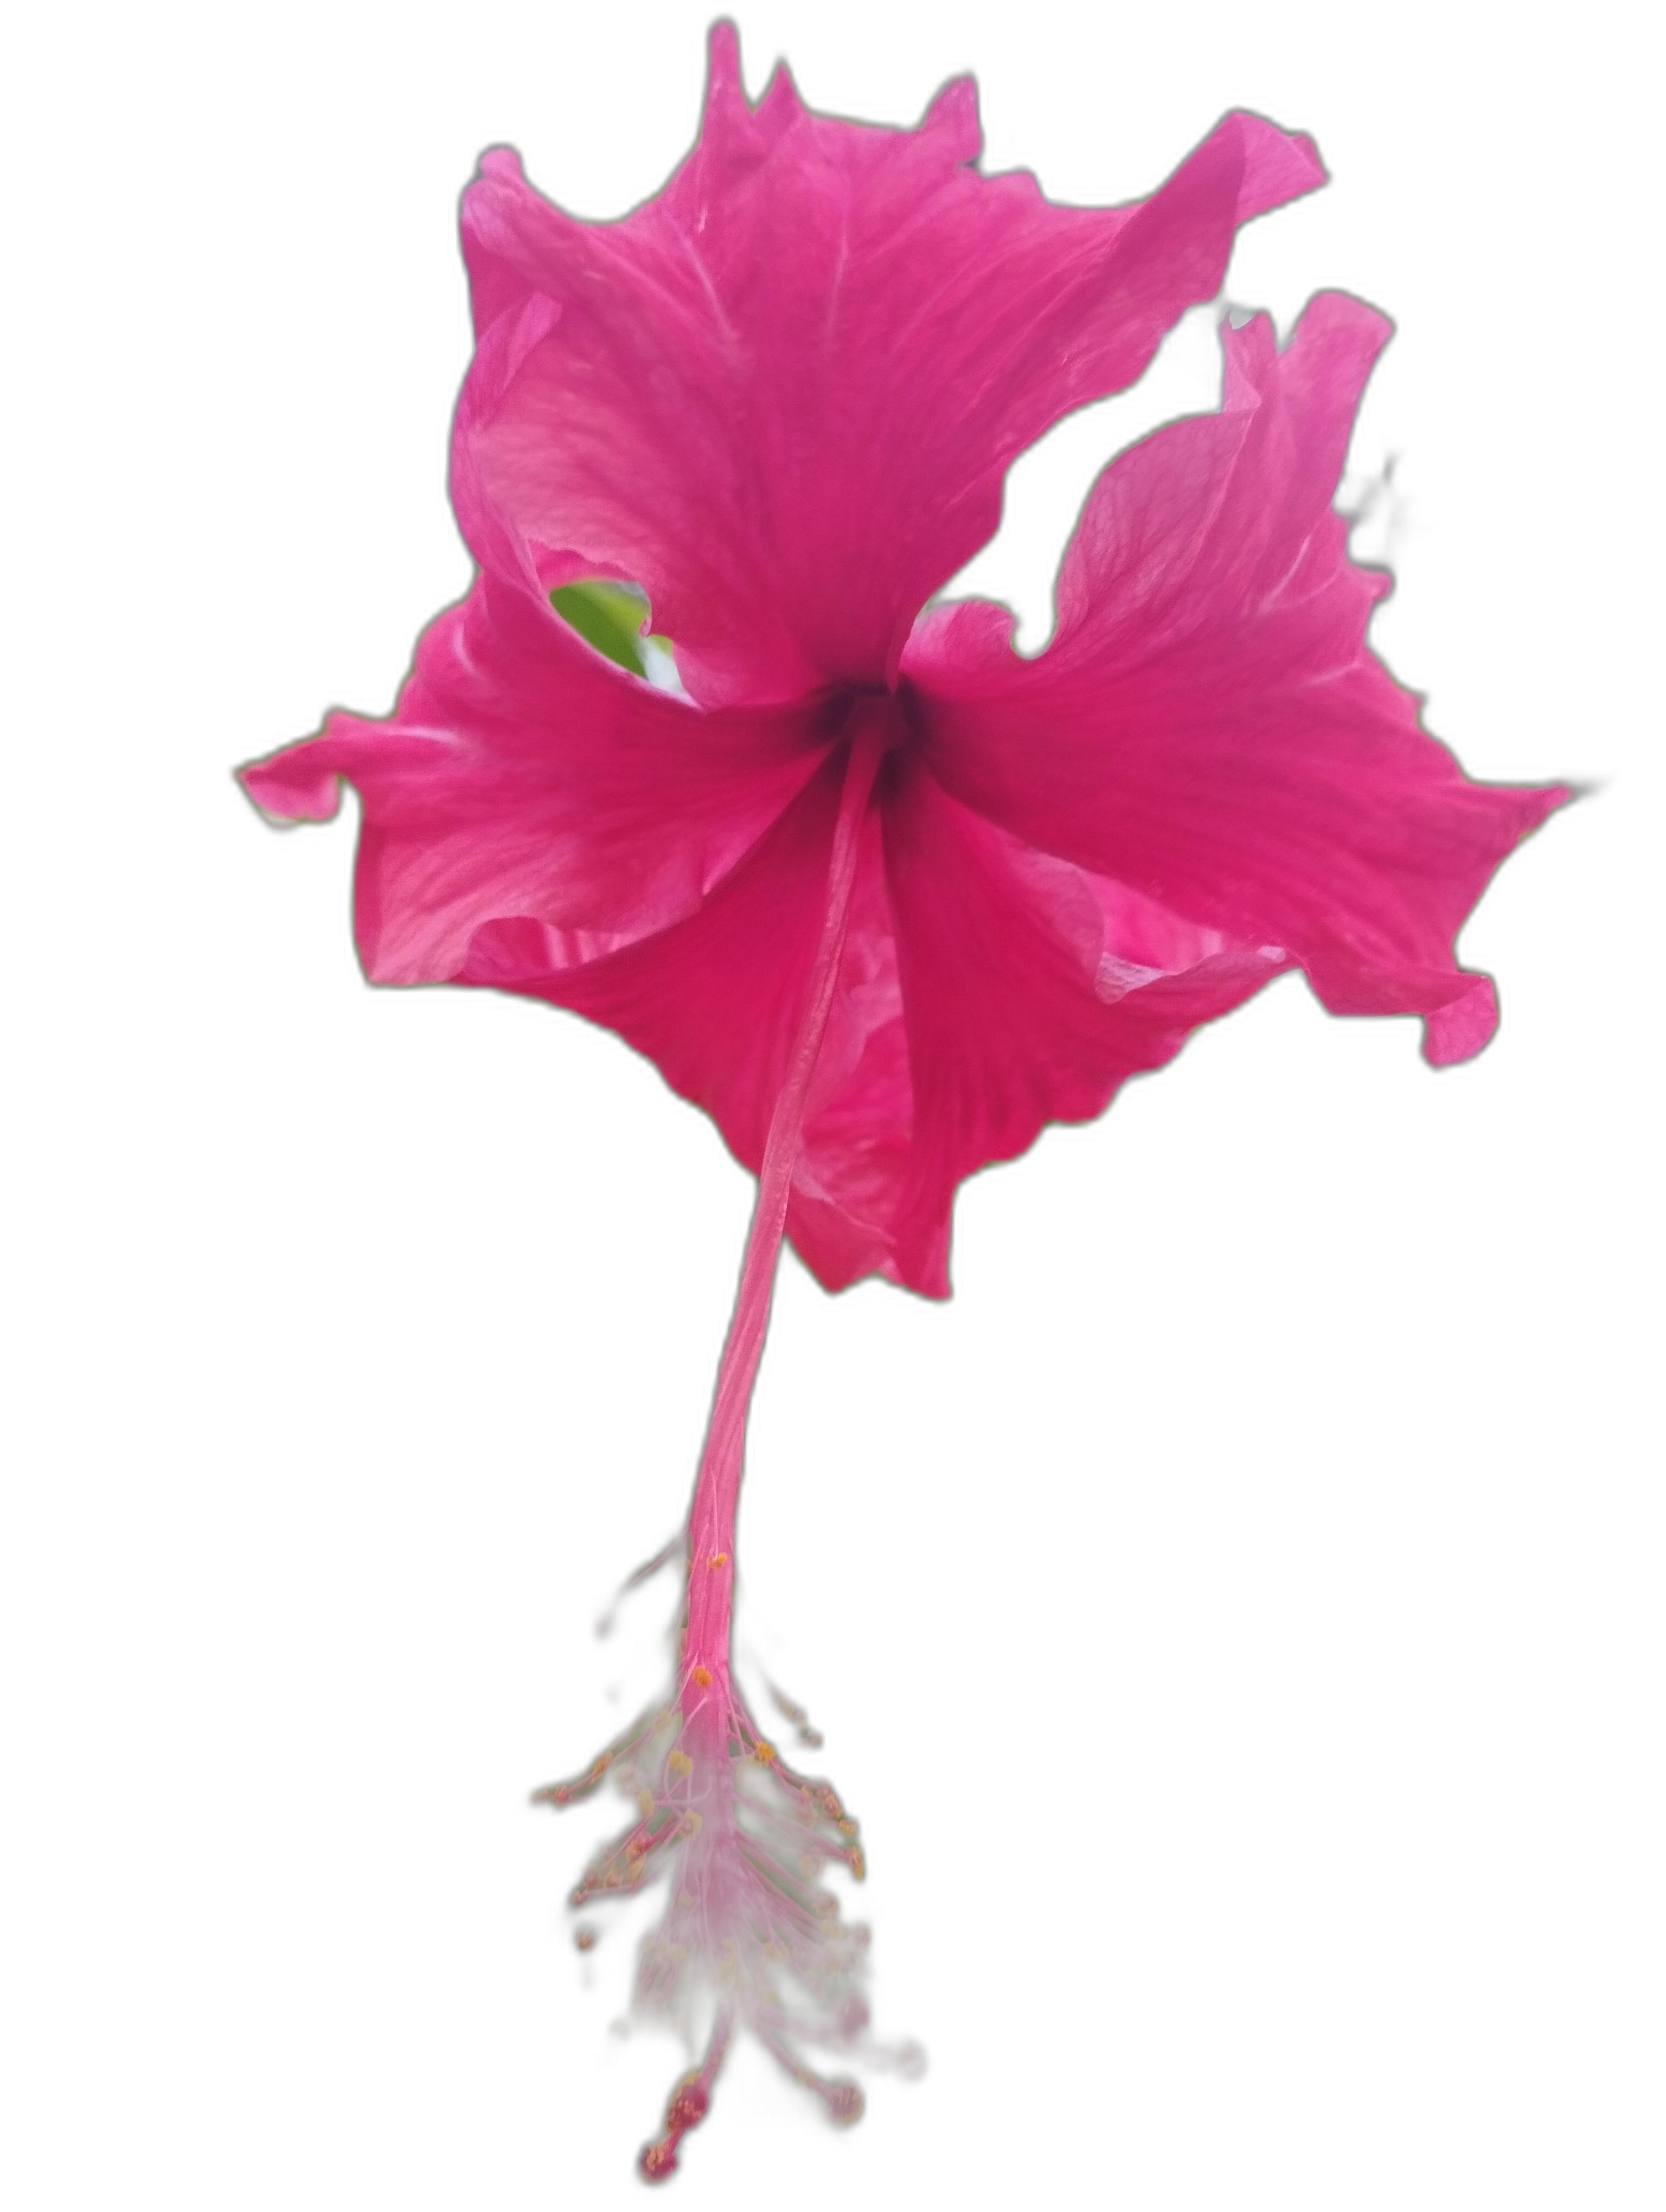
Label: Hibiscus